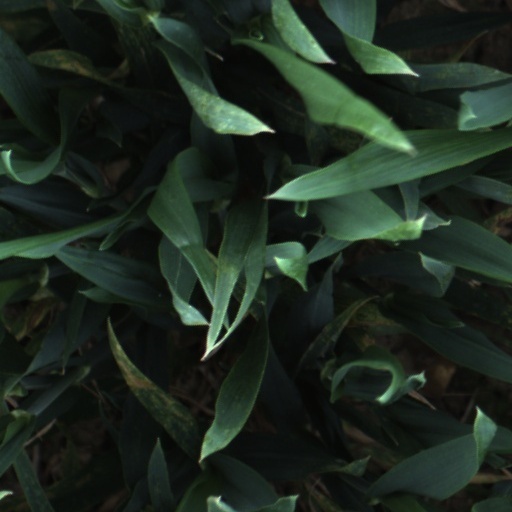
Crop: wheat